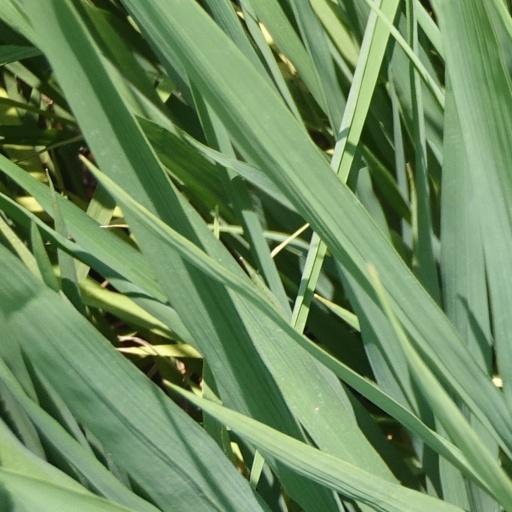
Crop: rice